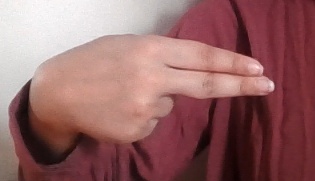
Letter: ain